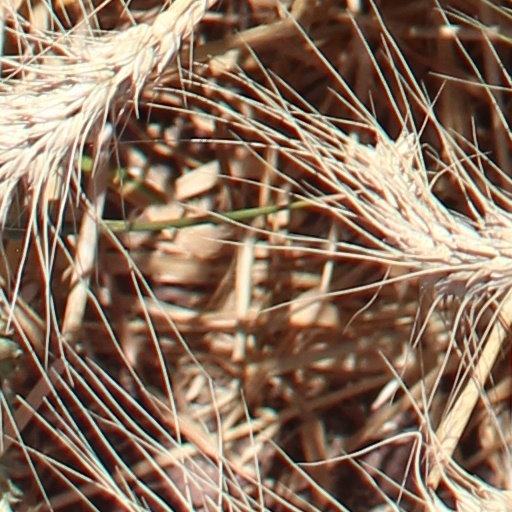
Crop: wheat